Say You'll Be There

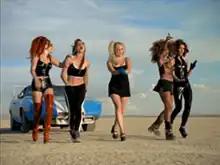
The Spice Girls featured as a band of female techno-warriors, with the Mojave Desert as a background.

The music video for "Say You'll Be There" was directed by Vaughan Arnell, produced by Adam Saward and filmed on 7–8 September 1996, in the Mojave Desert, located in California. It was inspired by the films "Pulp Fiction" and "Faster, Pussycat! Kill! Kill!", the latter in which led the girls to adopt fictional identities, an idea that Halliwell came up with. The video features the group as a band of female techno-warriors, who use martial arts and high-tech ninja influenced weapons to capture a hapless male, played by American model Tony Ward, who happens to appear in a Petty Blue Dodge Charger Daytona. The clip is presented as a narrative, with movie credits at the start introducing the Spice Girls as fantastic characters.